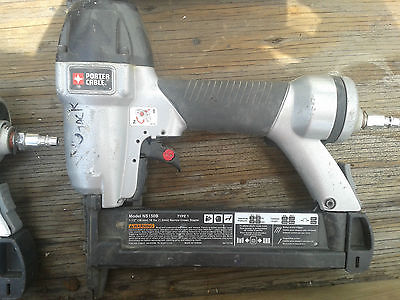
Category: stapler